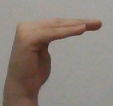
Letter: haa